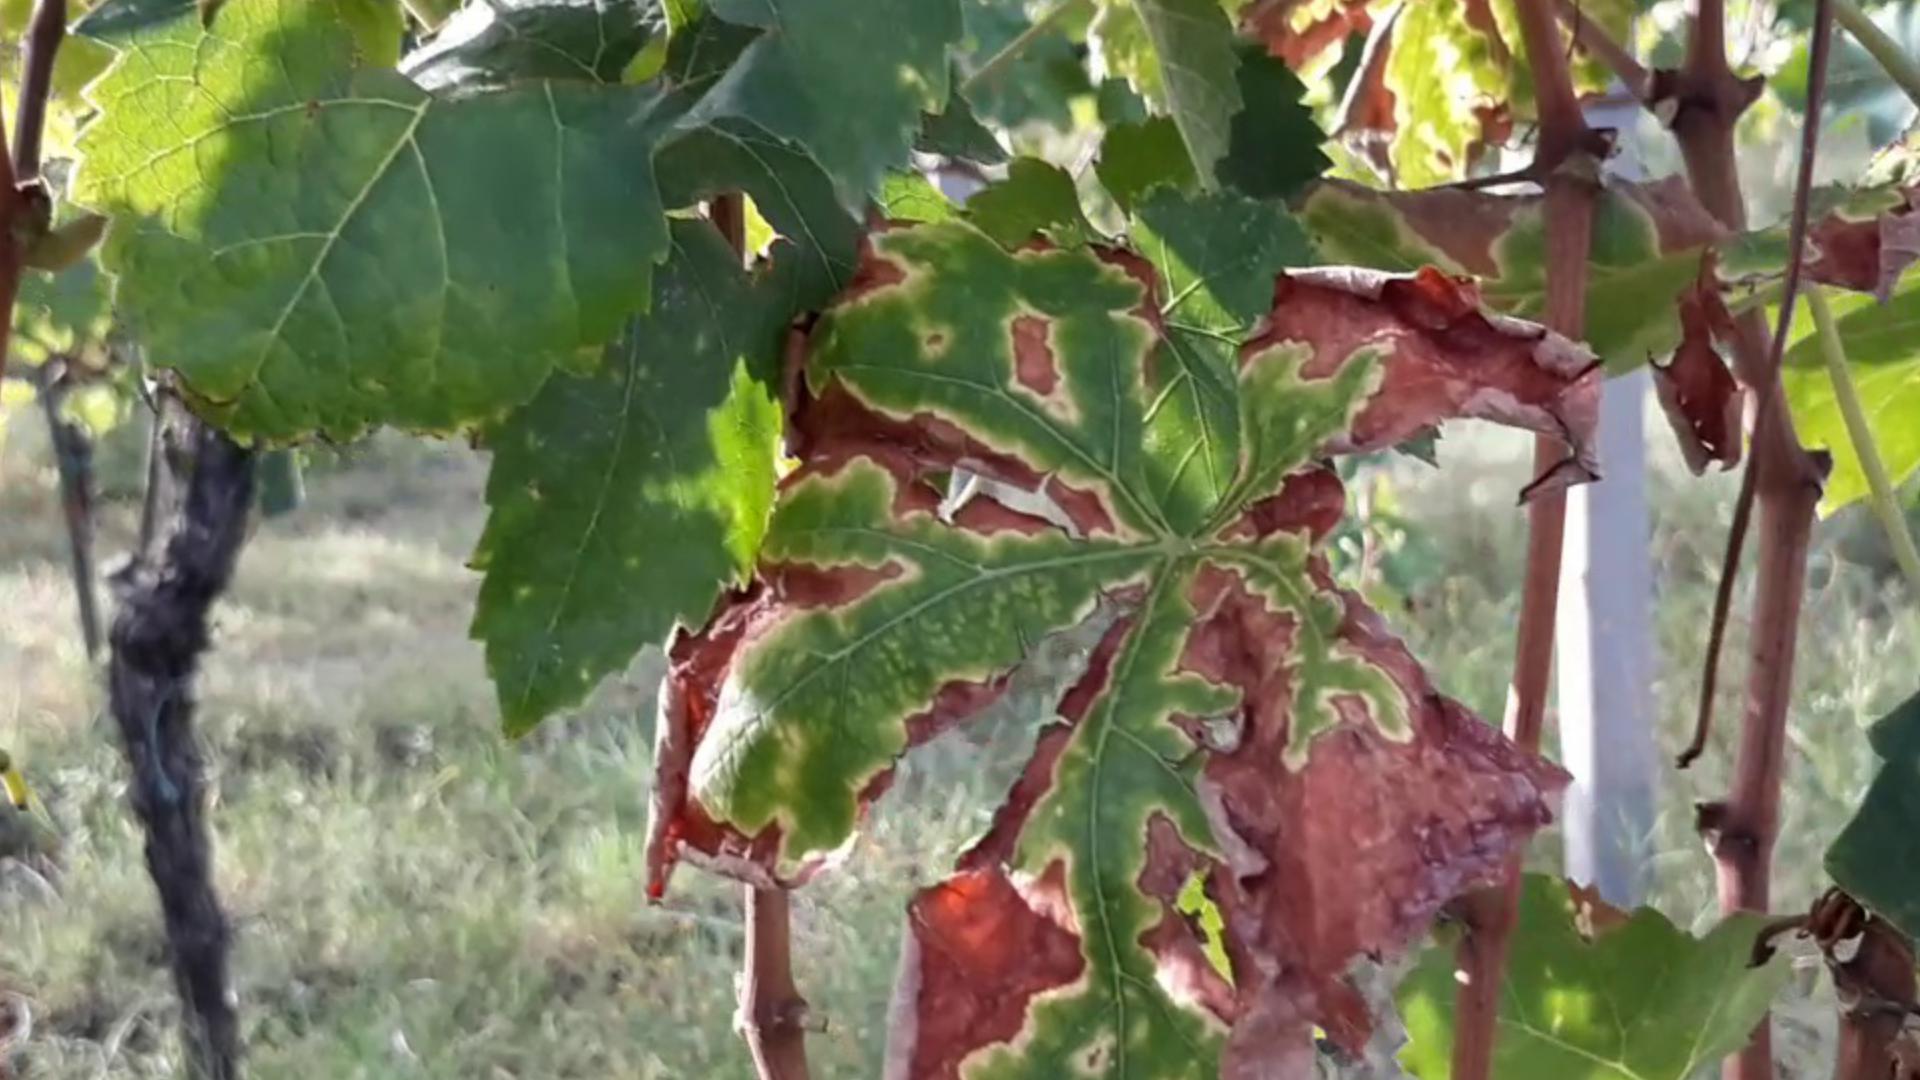
Label: esca